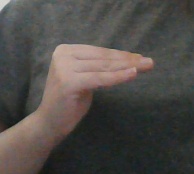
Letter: haa